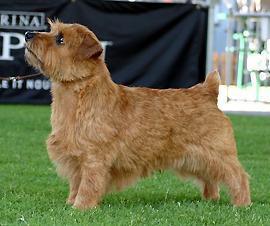
Norfolk_terrier